George More

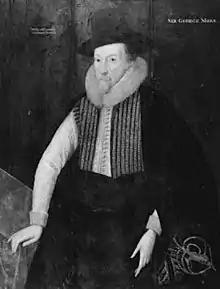
Portrait of Sir George More.

Sir George More (28 November 1553 – 16 October 1632) was an English courtier and politician who sat in the House of Commons at various times between 1584 and 1625.